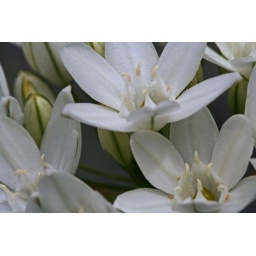
These were growing out in the serpentine, near the green bridge on Eight Dollar Road.